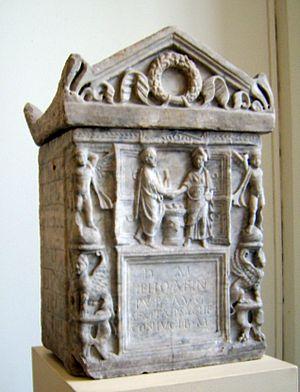
Inscription funéraire romaine déposée au Pergamonmuseum de Berlin. D(is) M(anibus) / Helio Afin(iano) / pub(lico) aug(urum) / Sextia Psyche / coniugi b(ene) m(erenti), CIL VI, 2317 = Conze 01125 = Sinn 00522